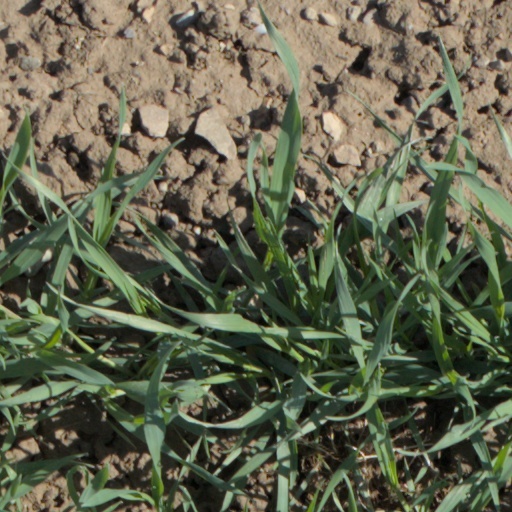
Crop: wheat